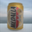
Label: can